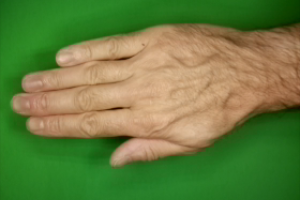
Label: paper